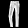
Label: Trouser